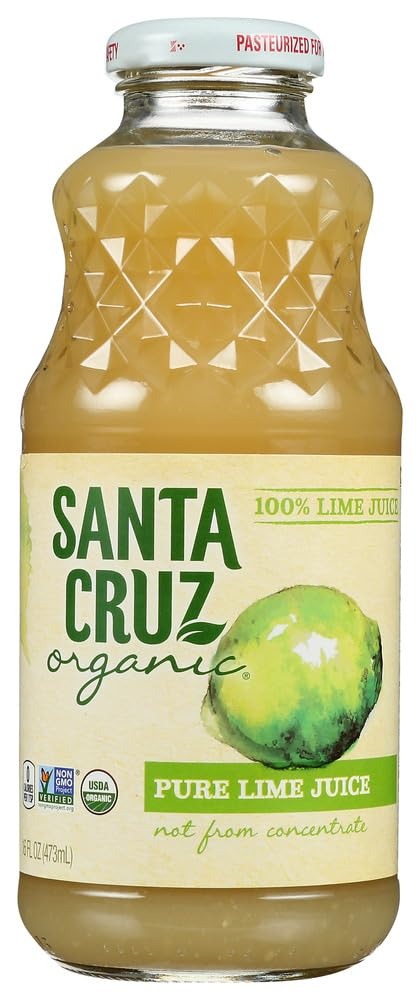
Item Name: Santa Cruz Organic Pure Lime Juice -- 16 fl oz - 2 pc
Value: 32.0
Unit: Fl Oz

Price: 5.69